Robert Syms

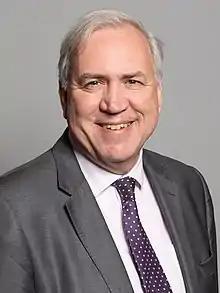

Sir Robert Andrew Raymond Syms (born 15 August 1956) is a Conservative Party politician who was the Member of Parliament (MP) for Poole from 1997 to 2024. He received a knighthood in 2017.